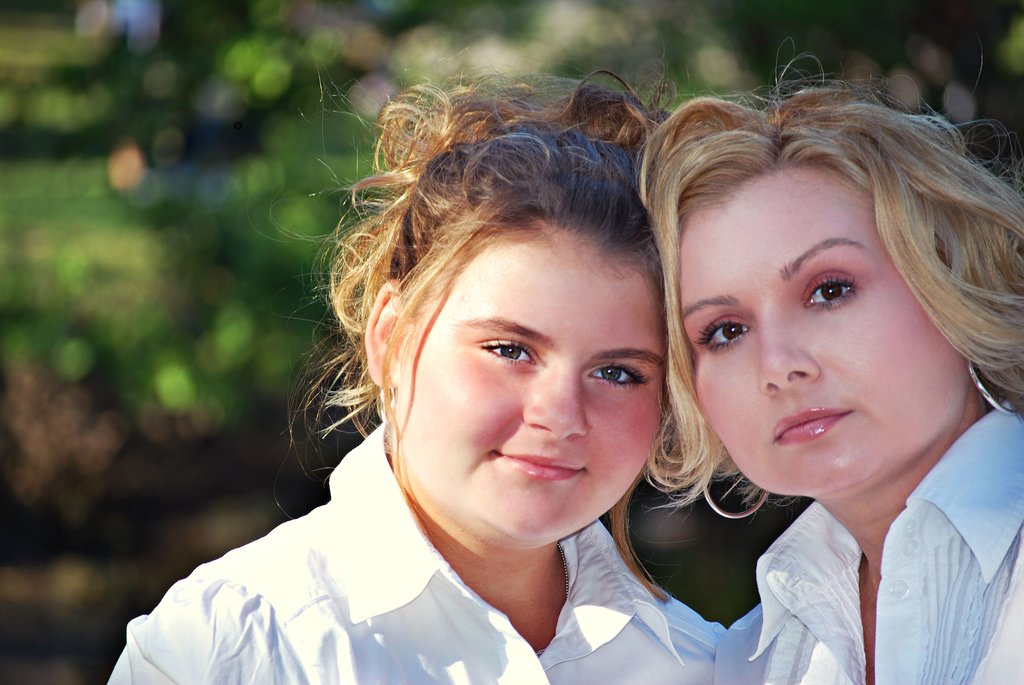
Label: not_food